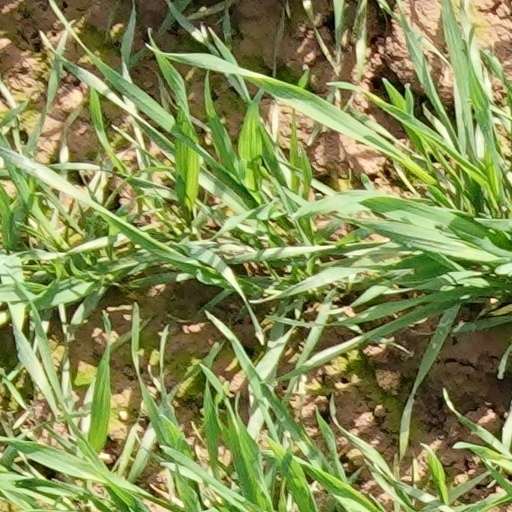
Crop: wheat